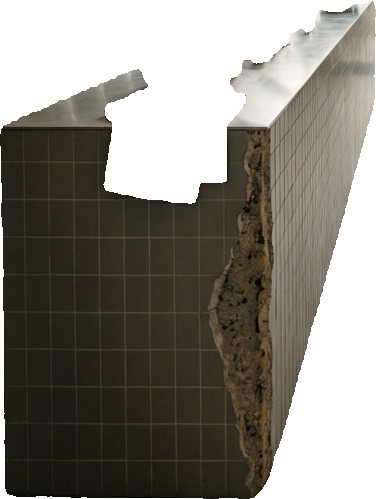
Surface category: worktop